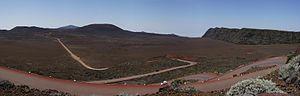
Vue panoramique de la plaine des sables. Ce panorama a été réalisé par l'assemblage de 8 photographies au format portrait.
La route forestière du Volcan ou route forestière 5 est une route forestière de l'île de La Réunion, département d'outre-mer dans l'océan Indien.
La plaine des Sables est un plateau des Hauts de l'île de La Réunion, un département d'outre-mer français dans l'océan Indien. Complètement nue, couverte de scories, elle s'offre soudainement à la vue des conducteurs en contrebas d'un autre plateau qui est encore recouvert d'une végétation rase. On doit la traverser pour atteindre l'enclos Fouqué puis le piton de la Fournaise depuis la plaine des Cafres.